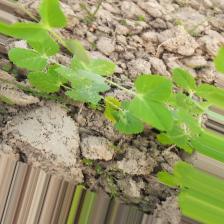
Label: Powdery Mildew